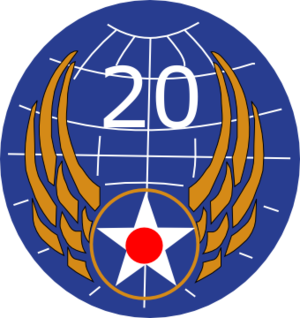
La 20th USAAF est une force aérienne de l'USAAF créé en 1944 pendant la Seconde Guerre mondiale. La 20th Air Force, sous l'USAF, a participé à la guerre de Corée avant d'être dissoute en 1955 puis a été recréée en 1991 pour être responsable des ICBM des forces nucléaires des États-Unis. Depuis 2009, elle est passée sous le commandement du Global Strike Command.